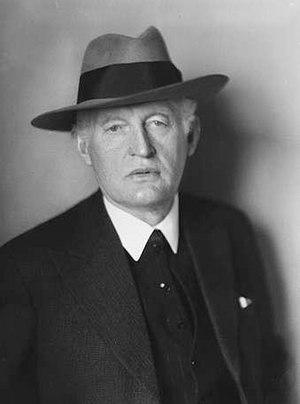
Edvard Munch, prononcé [muŋk], né le 12 décembre 1863 à Ådalsbruk et mort le 23 janvier 1944 à Oslo, est un peintre et graveur expressionniste norvégien.